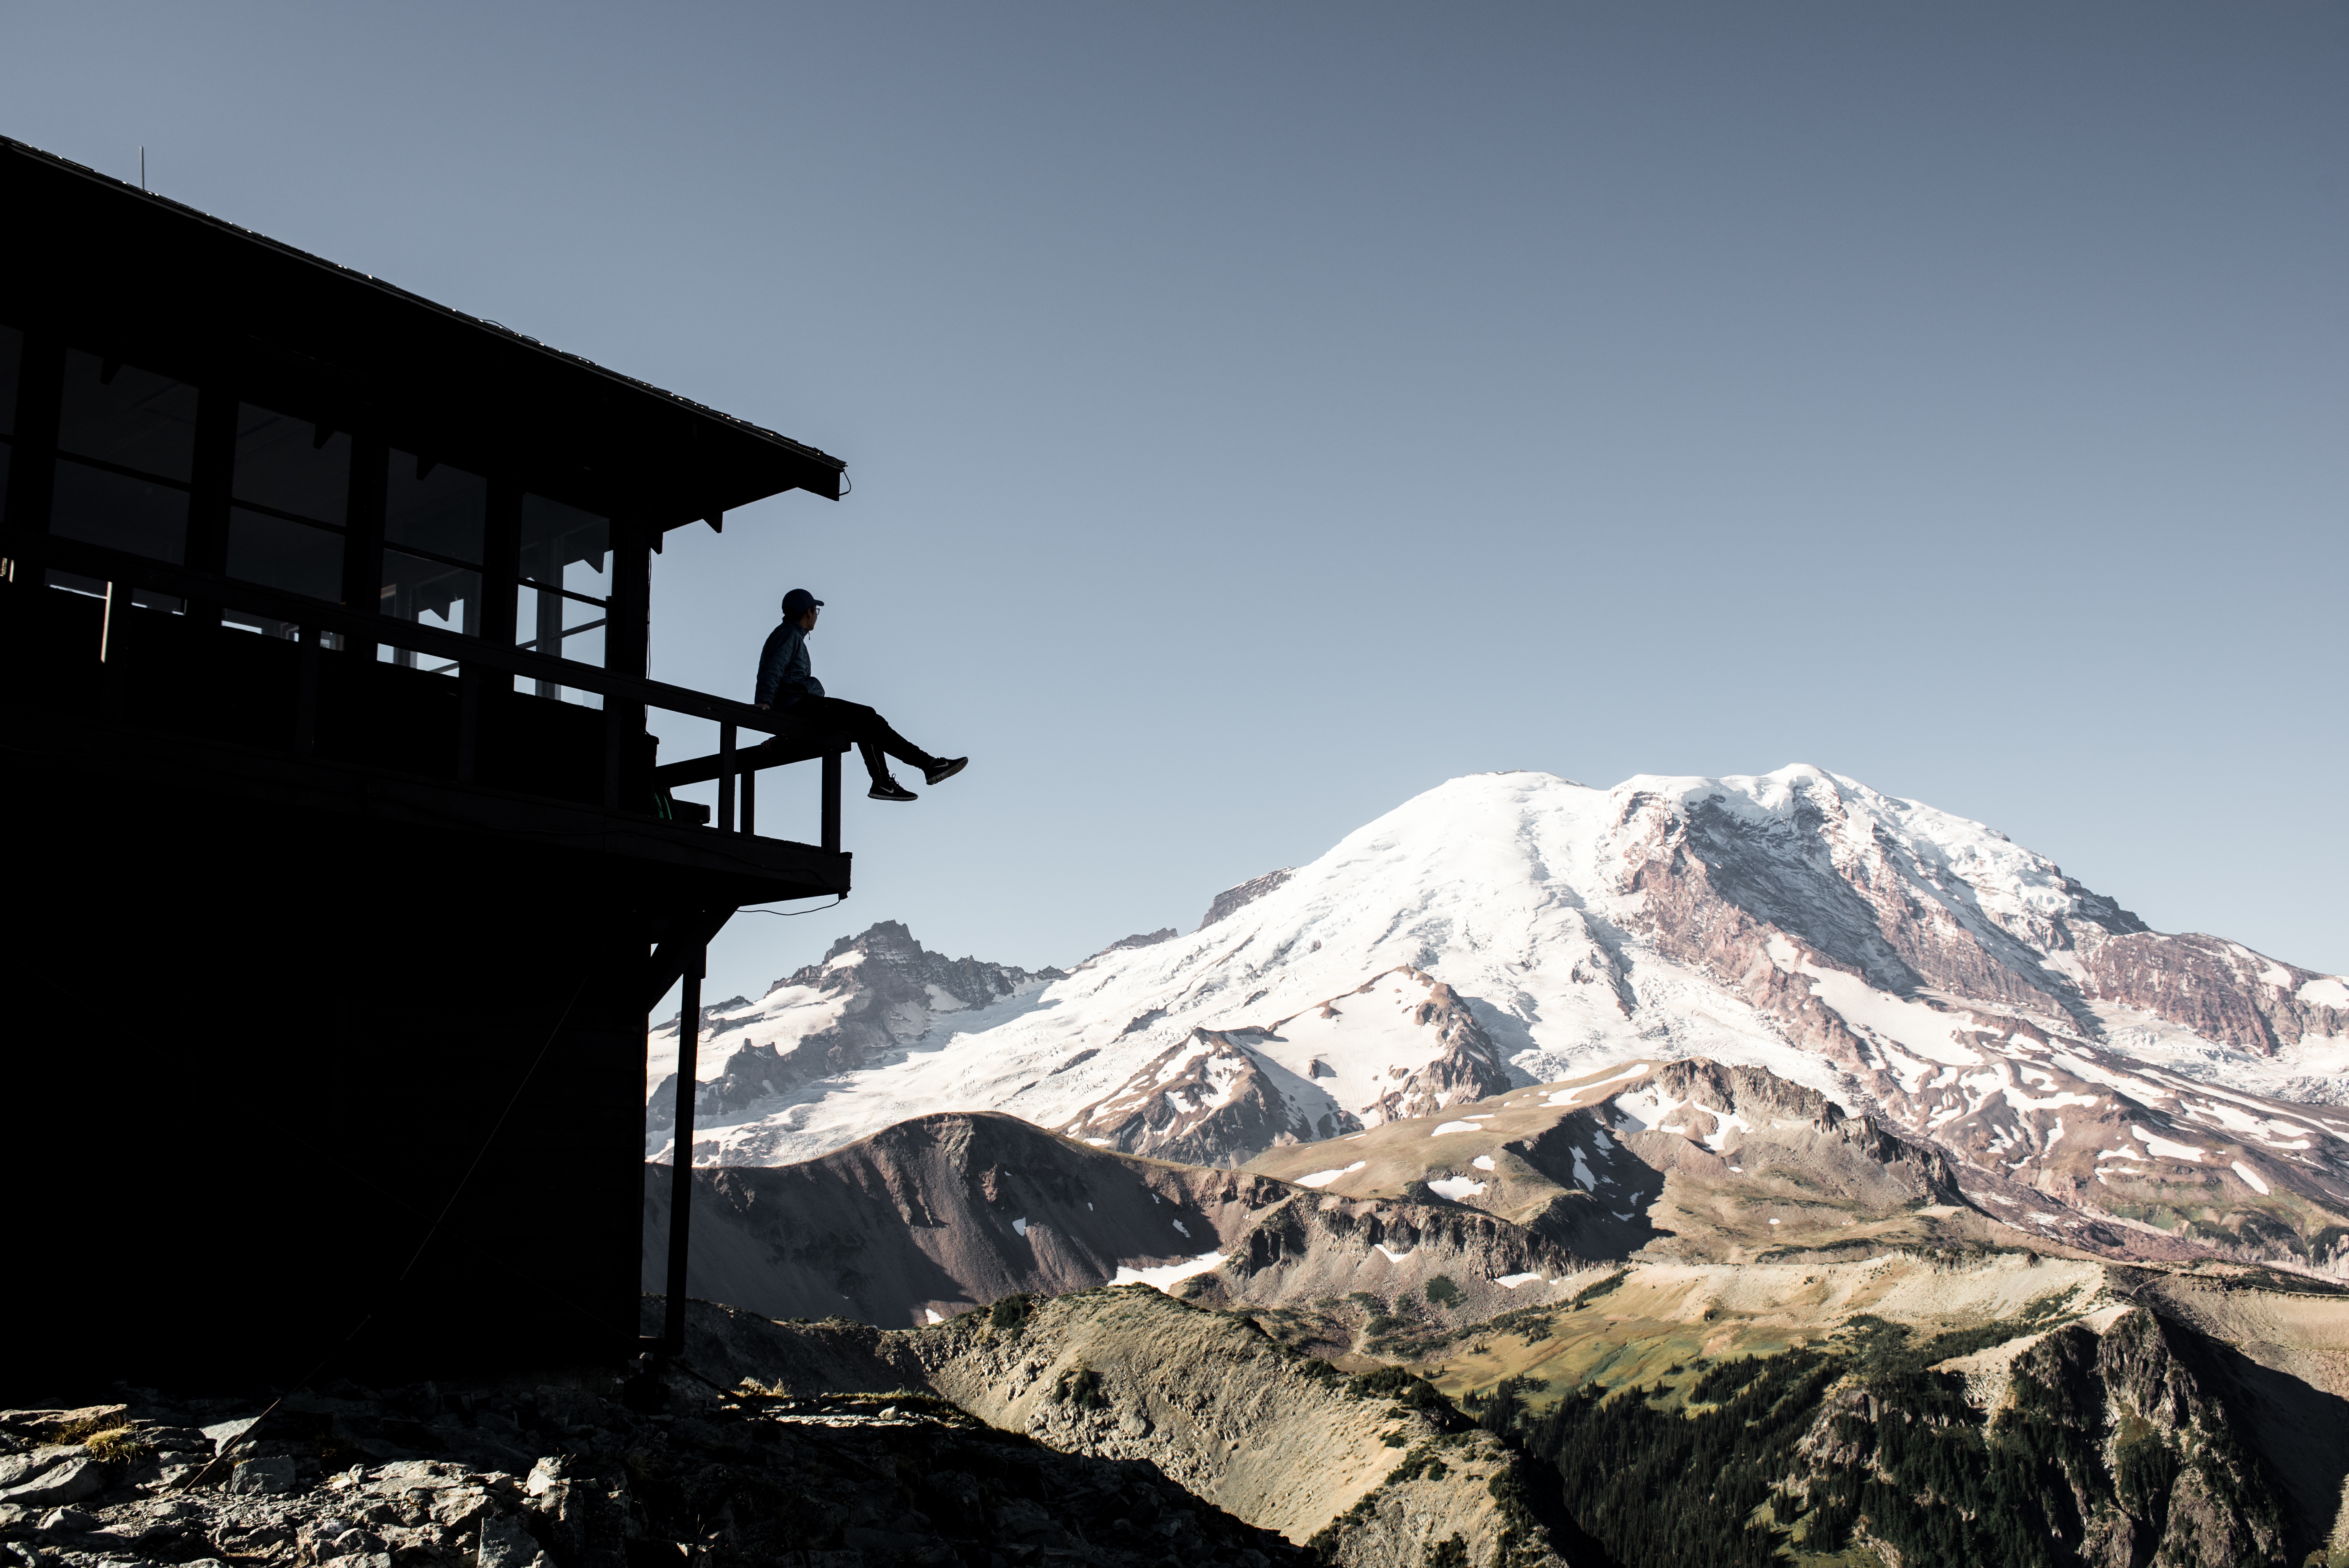
mountain, snow, winter, mountain range, summit, alps, geographical feature, mountainous landforms